Oumar Kondé

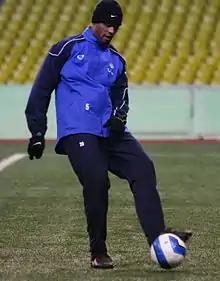
Kondé in 2007

Oumar Kondé (born 19 August 1979) is a Swiss former professional footballer who played as a defender in the 1990s and 2000s.